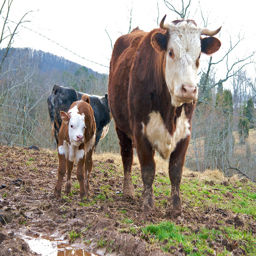
A family of cows plods through a muddy field.
A calf stands next to its parent bull.
A mother cow and baby calf looking at camera.
cows standing by a fence looking towards a camera
three cattle are standing in a field and some trees